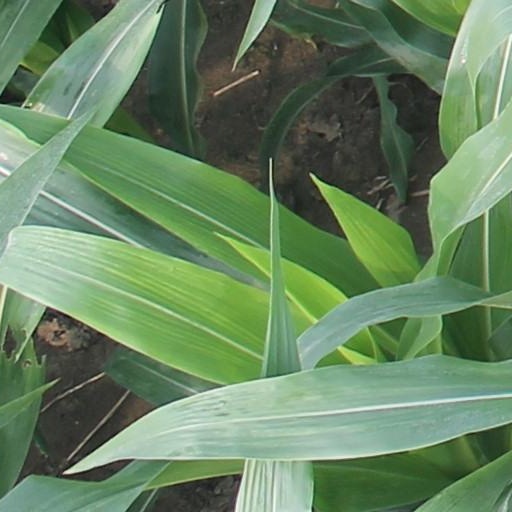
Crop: maize; corn